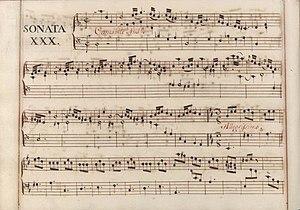
Manuscrit de la sonate K. 176 de Domenico Scarlatti — no. 30 du manuscrit de Venise, volume I.
La sonate K. 176 en ré mineur est une œuvre pour clavier du compositeur italien Domenico Scarlatti.